Keenan Robinson

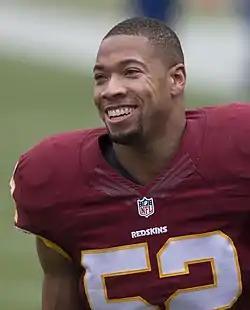
Robinson with the Washington Redskins in 2014

Keenan Robinson (born July 7, 1989) is an American former professional football linebacker. He played college football for the University of Texas, and was selected by the Washington Redskins in the fourth round of the 2012 NFL draft. He was also a member of the New York Giants and the Buffalo Bills.